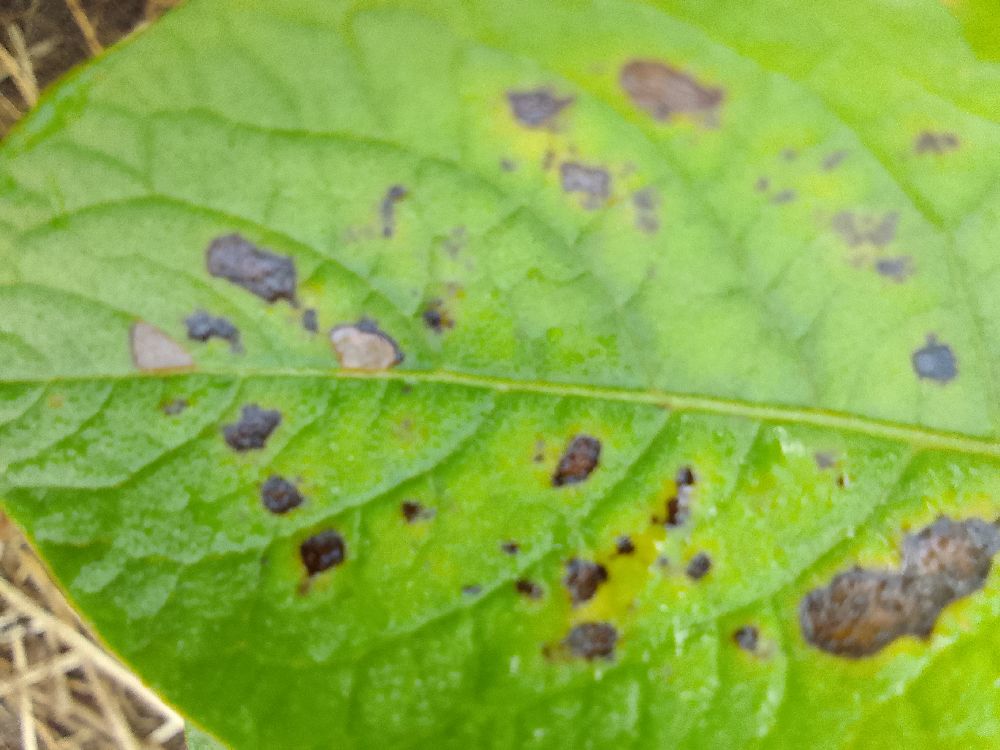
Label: Early blight